Narciso Rodriguez for Her

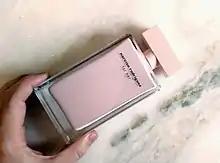
A bottle of the 2006 eau de parfum version of Narciso Rodriguez for Her

Numerous flankers, or alternate versions, have been created. The original was an eau de toilette, and the first flanker, in 2006 was an eau de parfum with different notes (especially adding rose and peach) rather than strictly being a different concentration than the original. It was again signed by Nagel and Kurkdjian. Where the original had a pink box and a sleek black rectangular bottle (in keeping with the designer's minimalist taste), the eau de parfum came in the same packaging with the colors reversed (a black box and pink bottle). The eau de parfum was estimated to do $3 million (US) in sales in its first year, and won the 2006 women's fragrance of the year in the "Nouveau Niche" category from the United States Fragrance Foundation Awards.